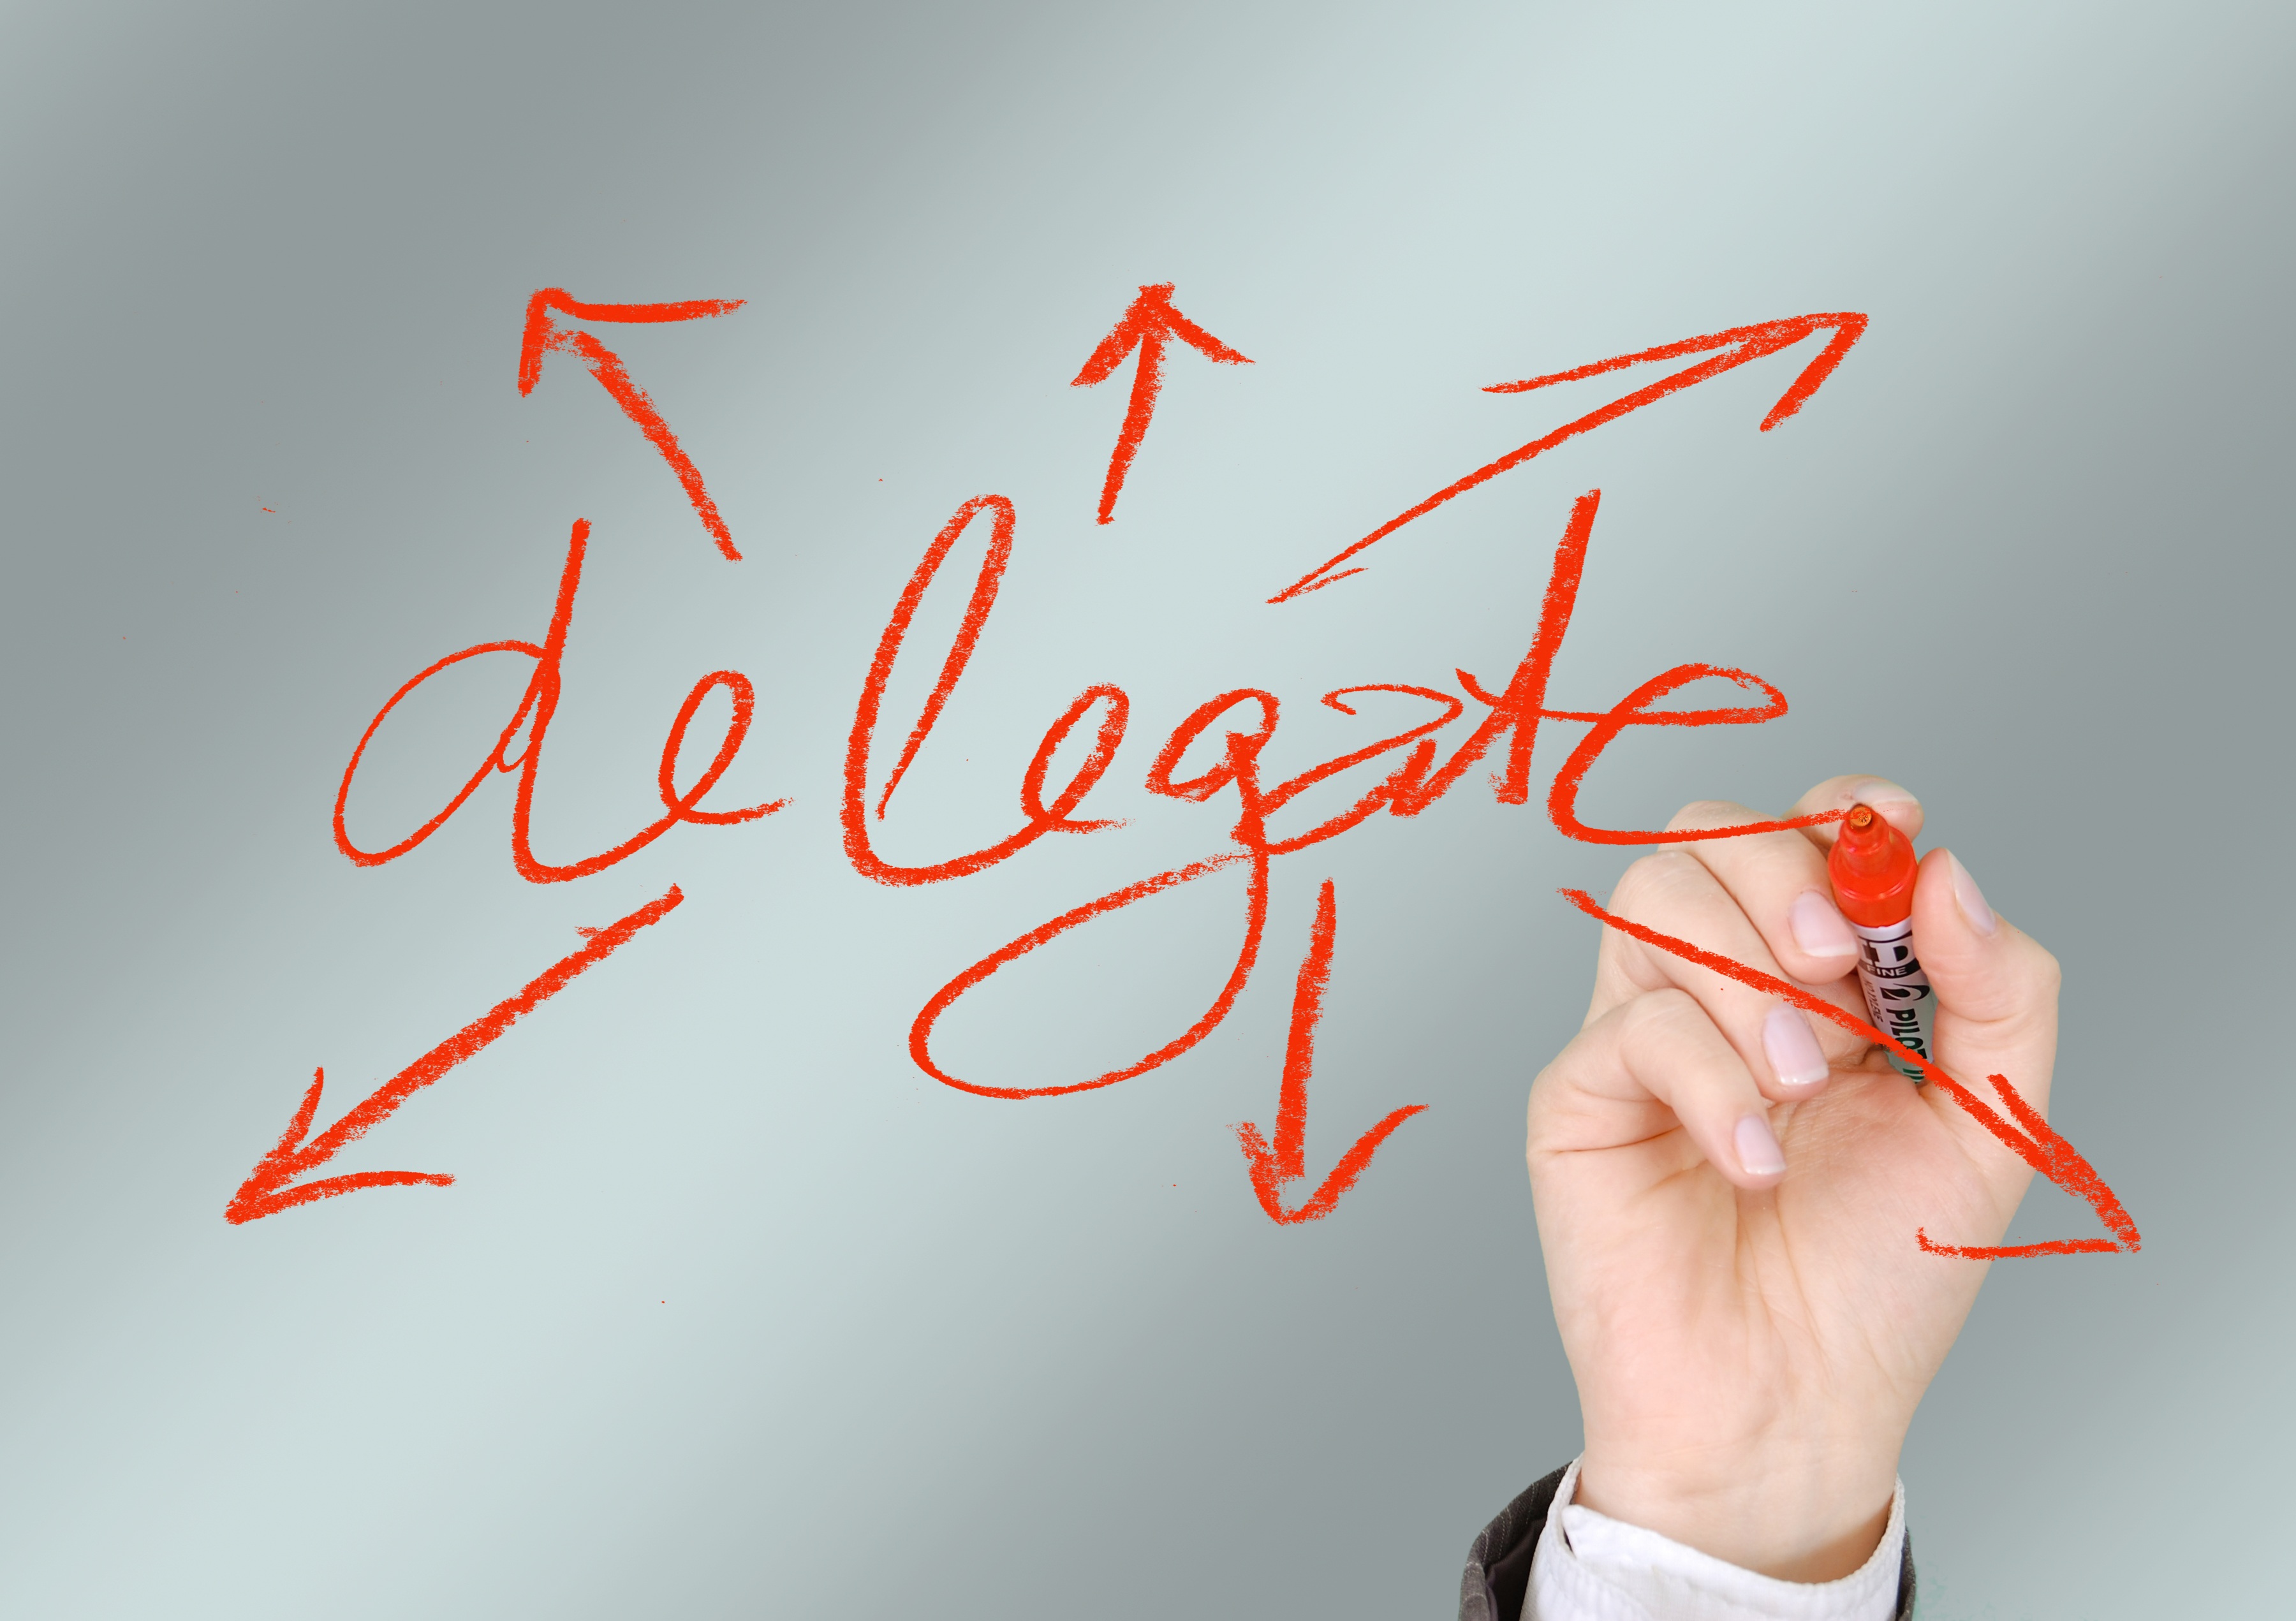
writing, hand, man, woman, pen, heart, memory, note, brand, font, art, illustration, marker, arrows, organ, calligraphy, hire, leave, distribute, businessman, transfer, applying, memo, graphic design, businesswoman, empower, delegate, professions, pass it on, entitle, dealing with, be stallen, entrust